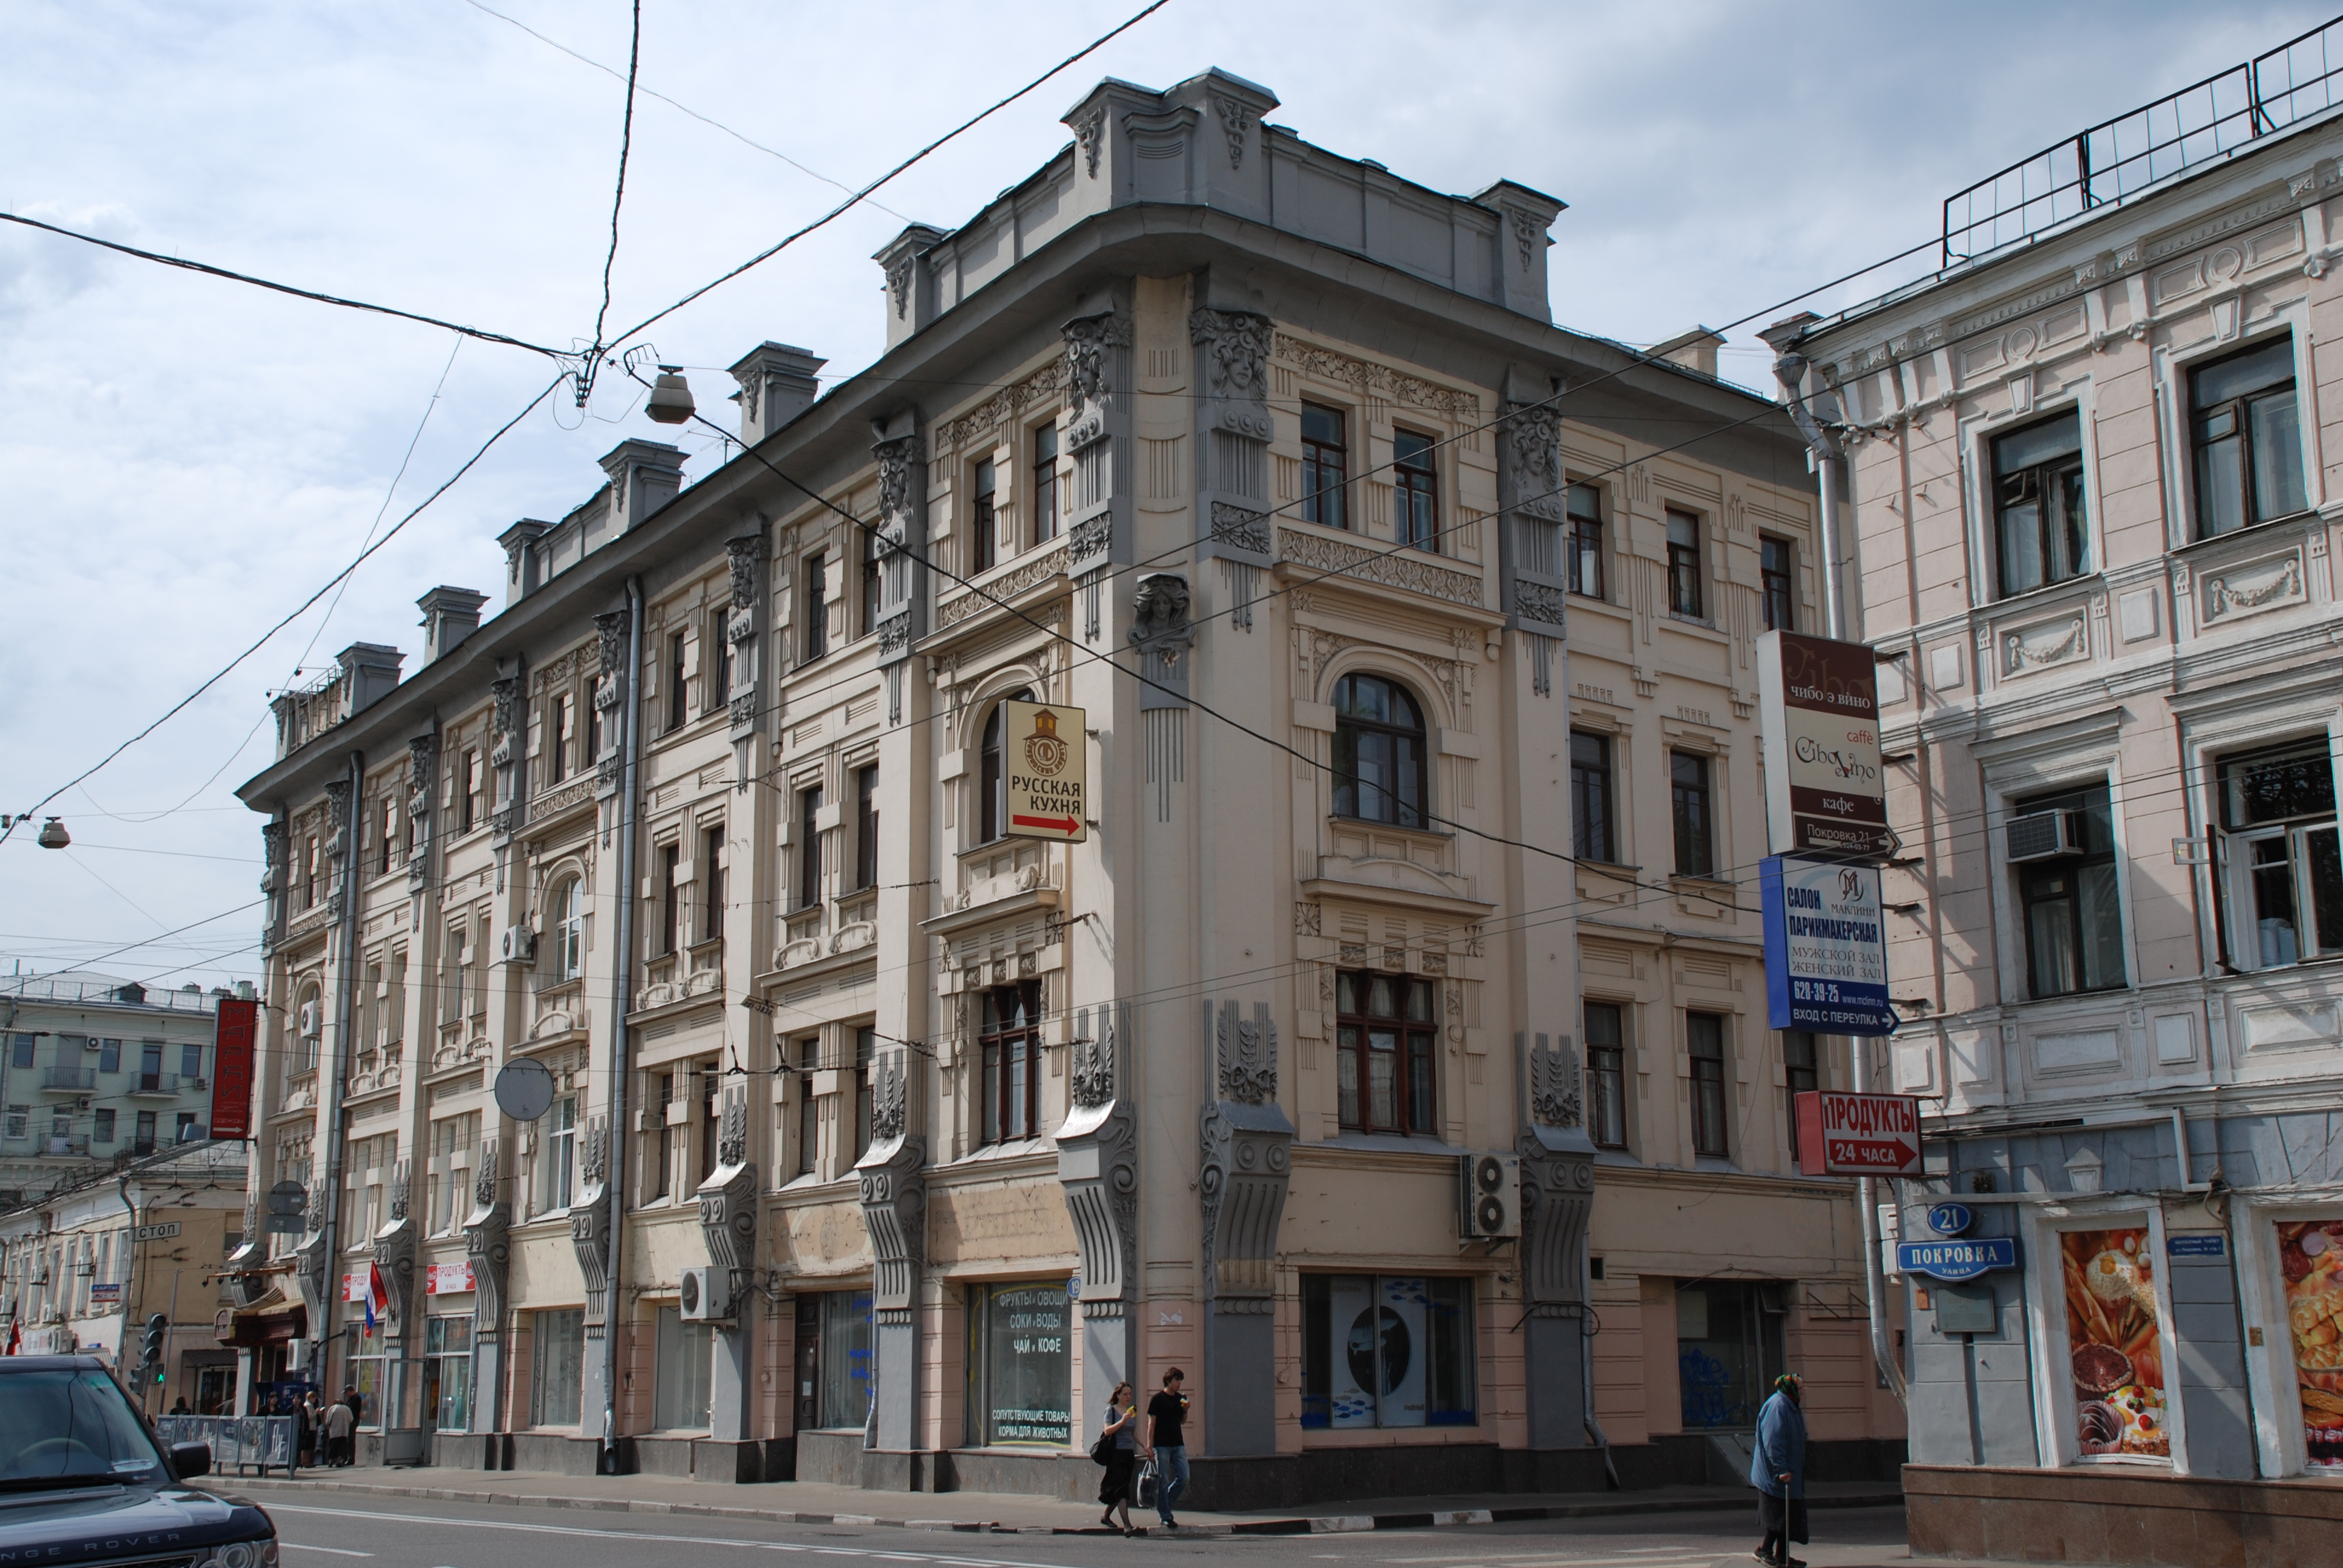
architecture, road, street, town, city, cityscape, downtown, plaza, landmark, facade, nikon, cool image, town square, moscow, russia, d80, cityscapes, moskau, fabulous, nikond80, moscou, neighbourhood, urban area, human settlement